Ouarzazate Solar Power Station

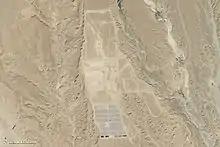
Noor 1 nearing inauguration in December 2015

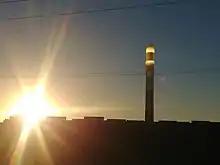
Noor III solar tower at dusk

Ouarzazate Solar Power Station (OSPS) – Phase 1, also referred to as Noor I CSP, has an installed capacity of 160 MW. It was connected to the Moroccan power grid on 5 February 2016.